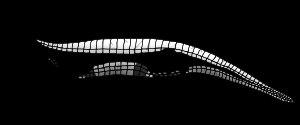
Neoaetosauroides est un genre éteint d'aétosaures primitifs ayant vécu au Trias supérieur, il y a environ entre 227 et 208 Ma. Ses restes fossiles ont été trouvés dans la formation de Los Colorados, affleurant le long de la rivière Sierra Morada dans la province de la Rioja, en Argentine.